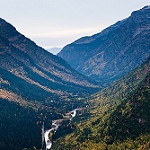
Scene: Outdoor